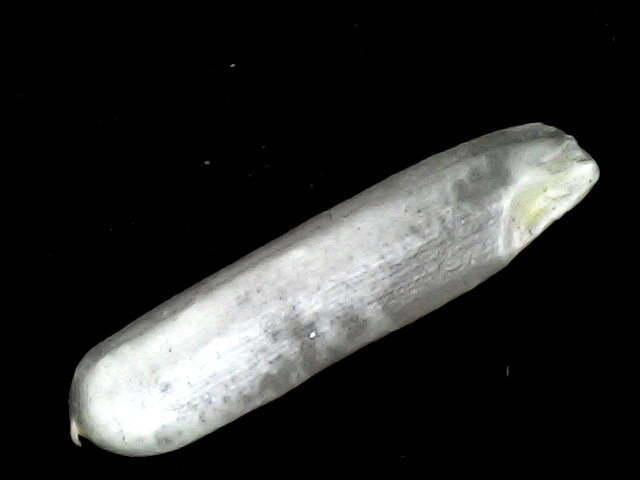
Rice variety: BD57